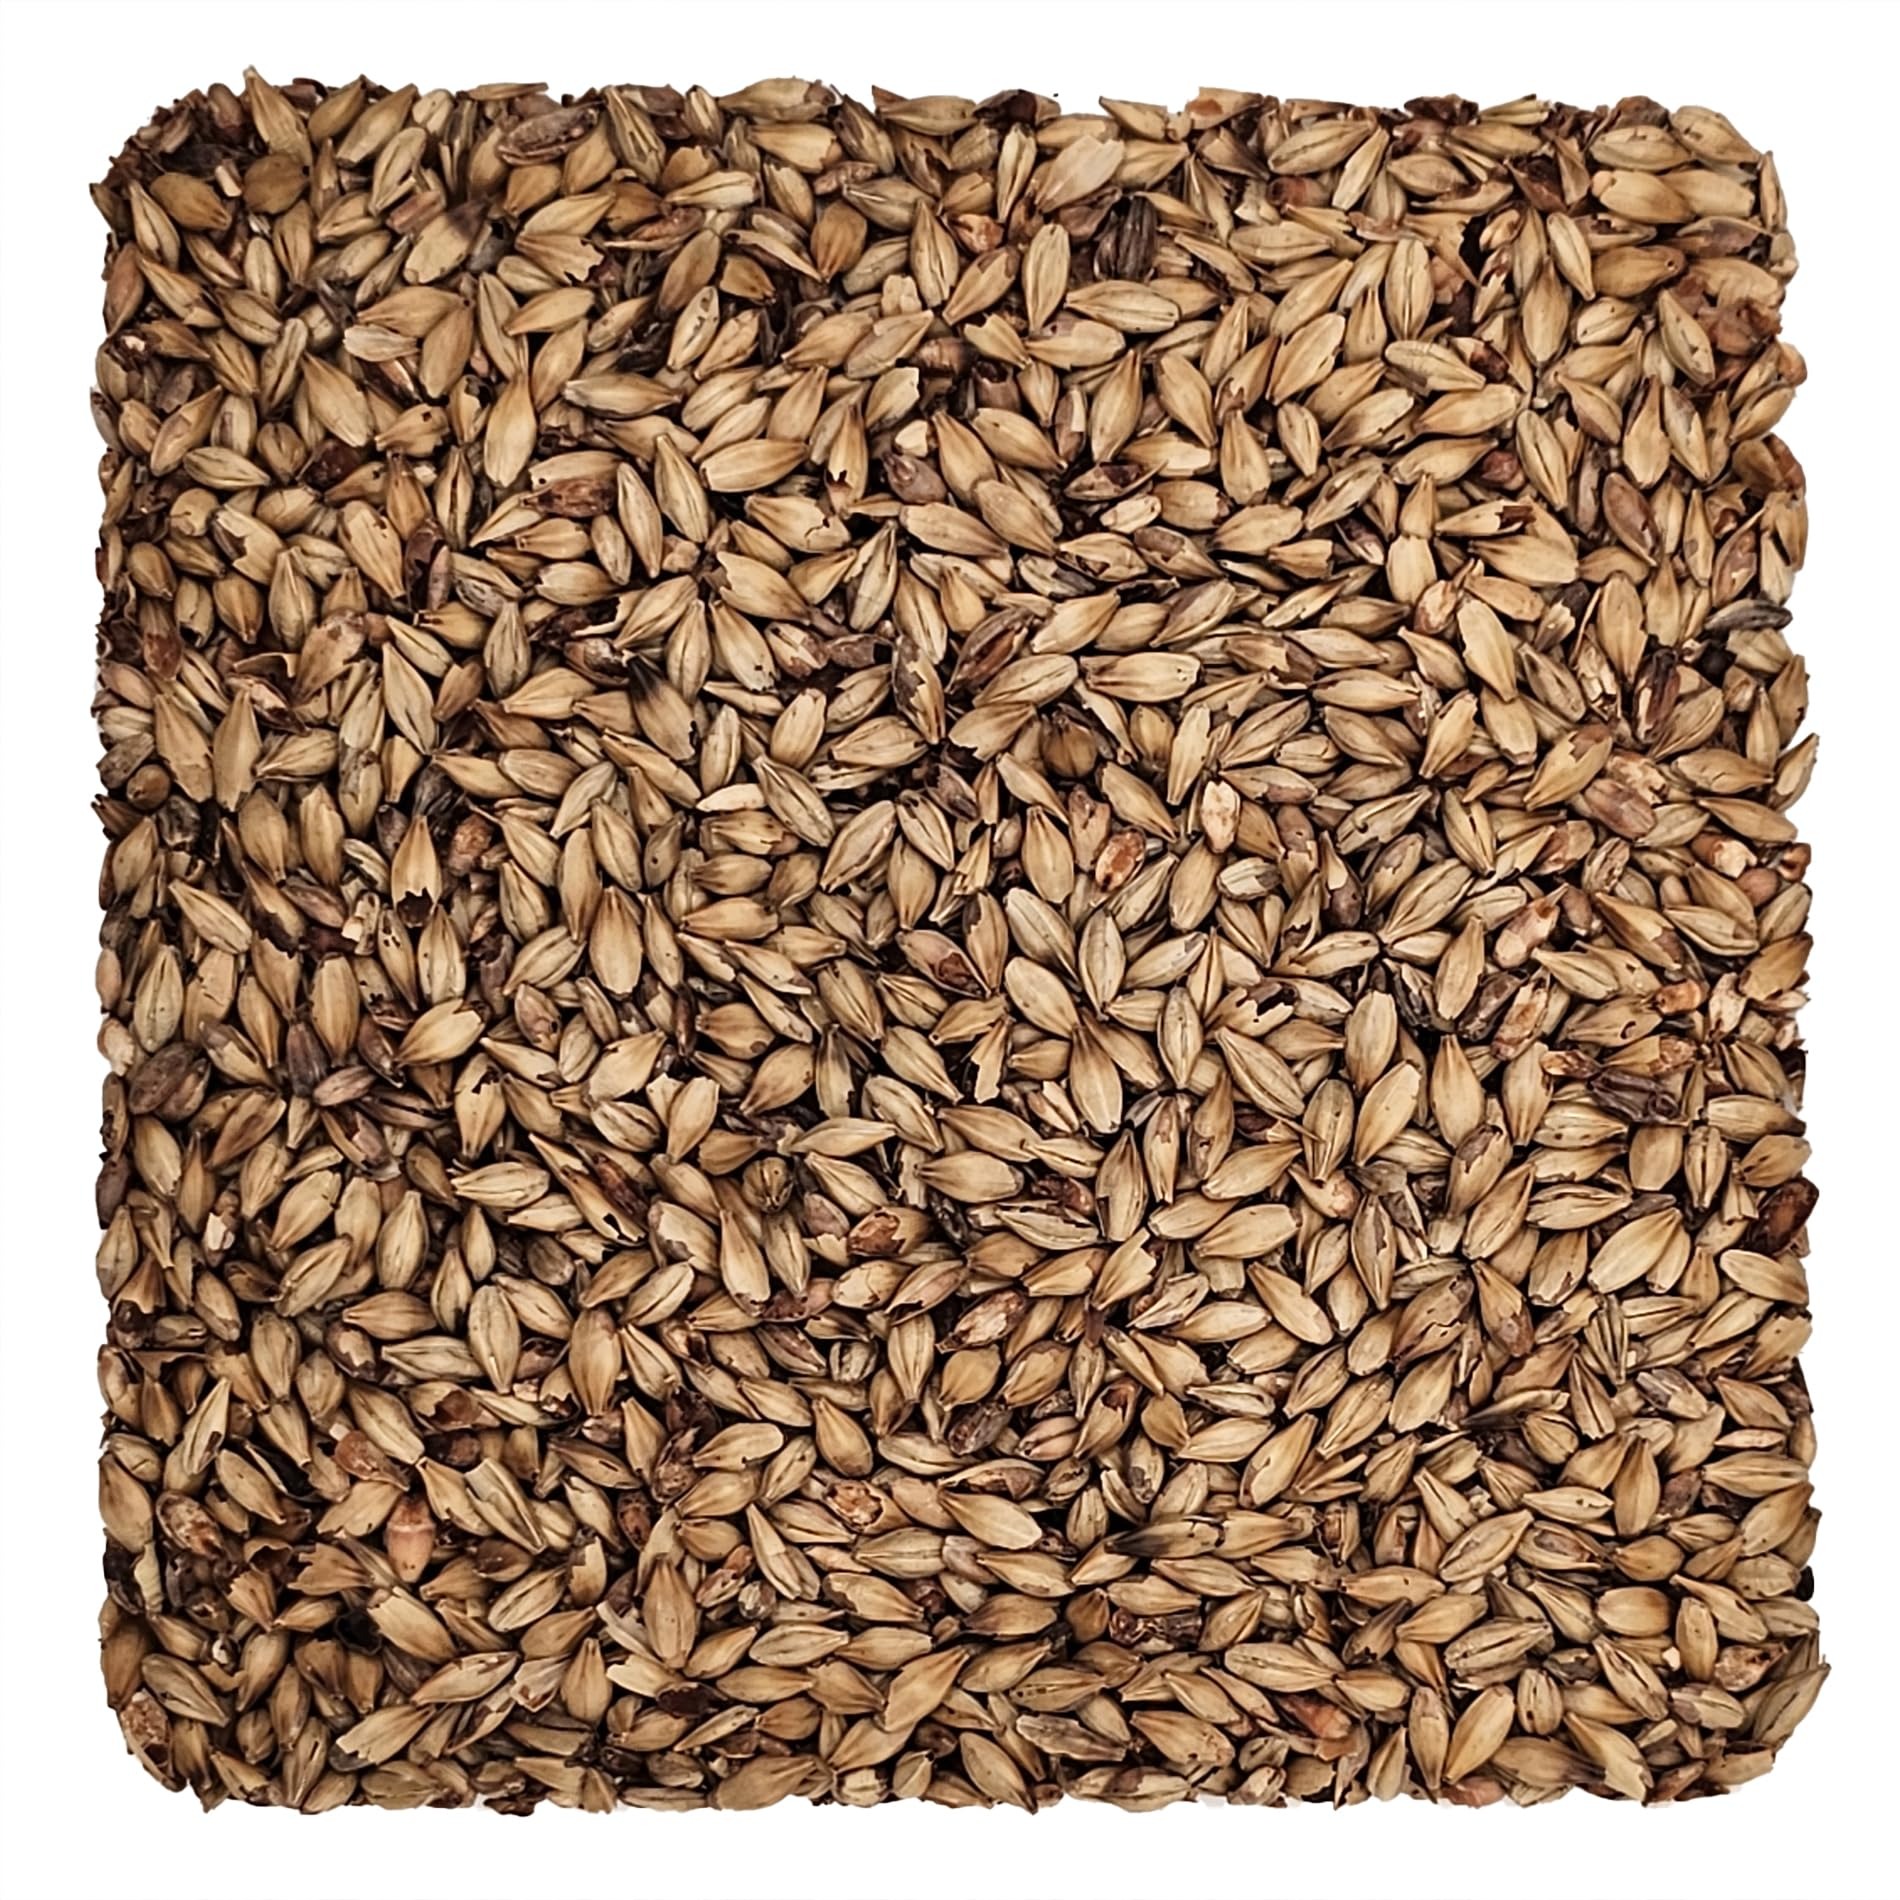
Item Name: Home Brew Ohio Red Malt Caramel 15L Grain 5lb
Bullet Point 1: Red Malt Caramel 15L is a specialty grain favored by homebrewers for its ability to add color and flavor complexity to beer.
Bullet Point 2: Kilned to a Lovibond rating of 15, this malt offers a rich red hue and a distinctive caramel sweetness.
Bullet Point 3: Crafted from carefully selected barley, Red Malt Caramel 15L undergoes malting and kilning processes that encourage caramelization reactions, resulting in flavorful compounds.
Bullet Point 4: In brewing, it contributes pronounced caramel flavor with hints of toffee, biscuit, and toasted grains, enriching the beer's profile.
Bullet Point 5: Red Malt Caramel 15L also imparts a vibrant red color to finished beer, enhancing its visual appeal and depth, making it ideal for styles like amber ales, red ales, and bocks.
Product Description: Red Malt Caramel 15L is a specialty grain highly valued by homebrewers for its ability to add both color and flavor complexity to beer. This malt, kilned to a Lovibond rating of 15, offers a rich red hue and a distinctive caramel sweetness that enhances the character of the finished brew. Crafted from carefully selected barley, Red Malt Caramel 15L undergoes a meticulous malting and kilning process. This process encourages the development of caramelization reactions, resulting in the formation of flavorful compounds that contribute to the malt's characteristic sweetness and depth. In homebrew recipes, Red Malt Caramel 15L adds a pronounced caramel flavor with hints of toffee, biscuit, and toasted grains. These flavors enrich the beer's profile, providing a robust malt backbone and a satisfyingly sweet finish. Beyond its flavor contributions, Red Malt Caramel 15L also imparts a vibrant red color to the finished beer, enhancing its visual appeal and adding depth to styles such as amber ales, red ales, and bocks. Whether used as a base malt or in combination with other specialty grains, it plays a crucial role in achieving the desired color and flavor profile. Homebrewers often incorporate Red Malt Caramel 15L into their recipes to add complexity and depth to a wide range of beer styles. Depending on the desired intensity of caramel flavor and color, brewers can adjust the proportion of this specialty malt in their grain bill accordingly.
Value: 1.0
Unit: Count

Price: 19.99